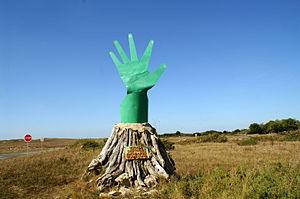
Monument de la Main Verte en souvenir de la lutte contre les centrales nucléaires, manifestation du 30 mars 1975.
Le mouvement antinucléaire désigne l'ensemble des personnes et organisations qui s'opposent de façon générale à l'utilisation civile ou militaire de l'énergie nucléaire sous quelque forme que ce soit. Cette opposition peut s'étendre de la bombe atomique aux différentes armes utilisant l’uranium appauvri, jusqu'à la production d’électricité d’origine nucléaire, l'irradiation des aliments et l’utilisation de la radioactivité.
La centrale nucléaire d'Erdeven est un ancien projet d'implantation de centrale nucléaire sur la commune d'Erdeven dans le Morbihan, annoncé en 1974 mais abandonné en 1975 après une forte opposition locale.
Erdeven [ɛʁdəvɛn] est une commune française située dans le département du Morbihan, en région Bretagne.
La chronologie de l'écologisme reprend les événements ayant marqué le public et influencé les préoccupations environnementales ; cette chronologie comprend les dates de publication de livres importants pour la genèse des différents courants de l'écologisme et l'apparition de concepts clefs. Elle reprend également les fondations d'organismes conservationnistes, environnementalistes, de partis écologistes ainsi que quelques dates de résolutions ou conventions internationales au niveau des instances officielles.